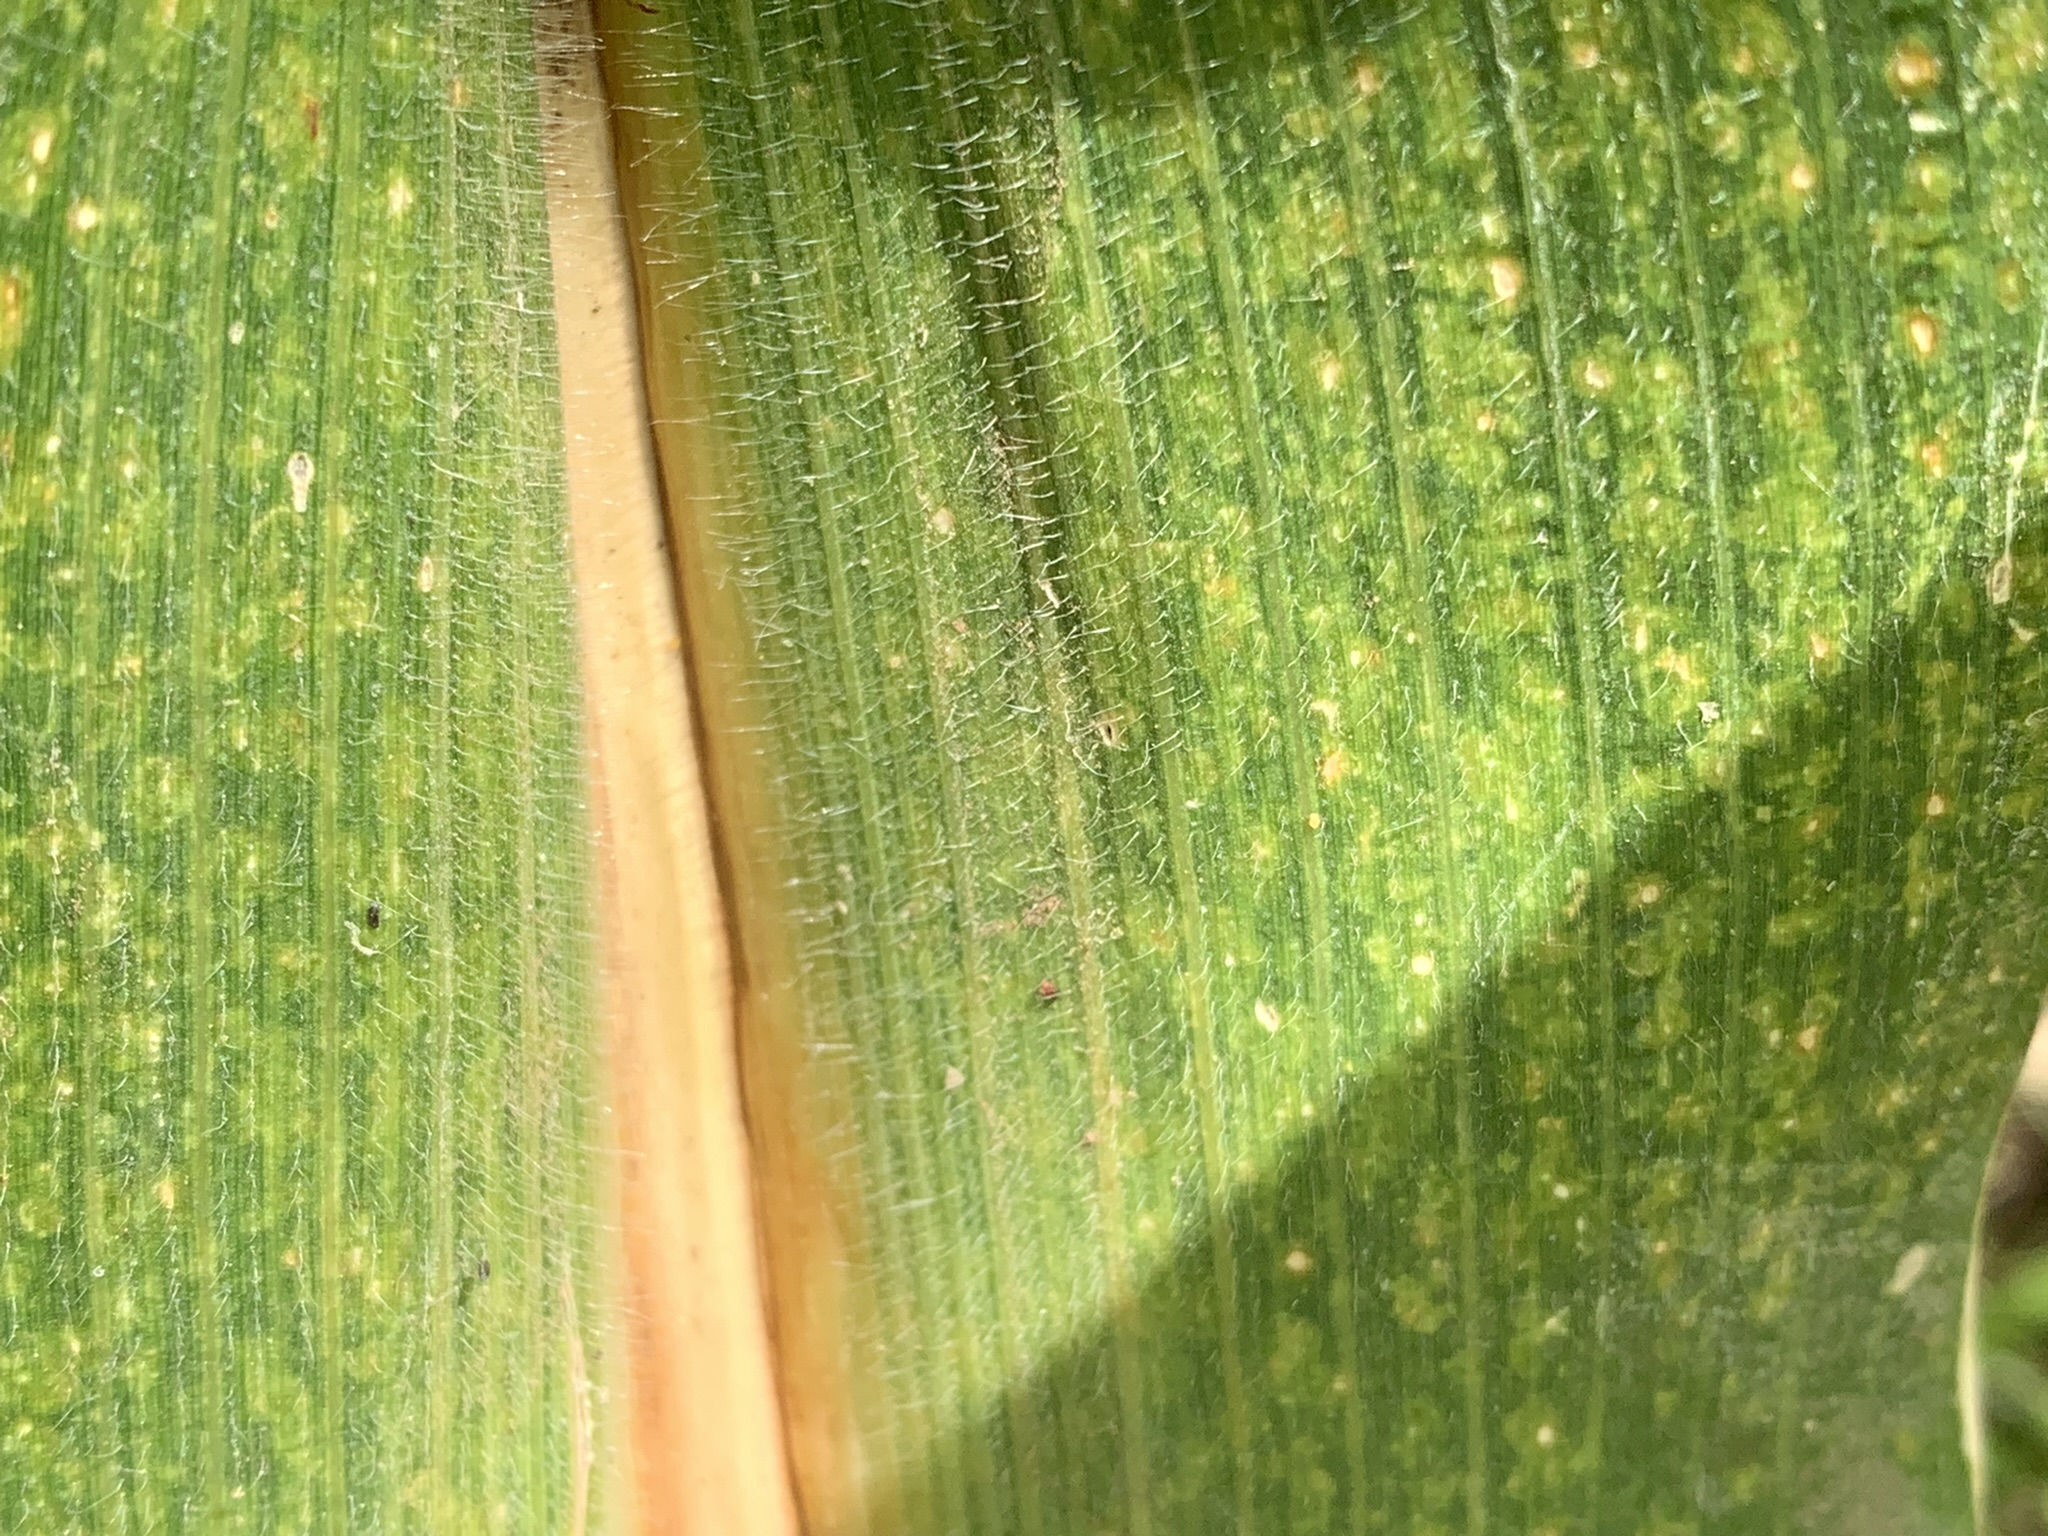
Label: MLN